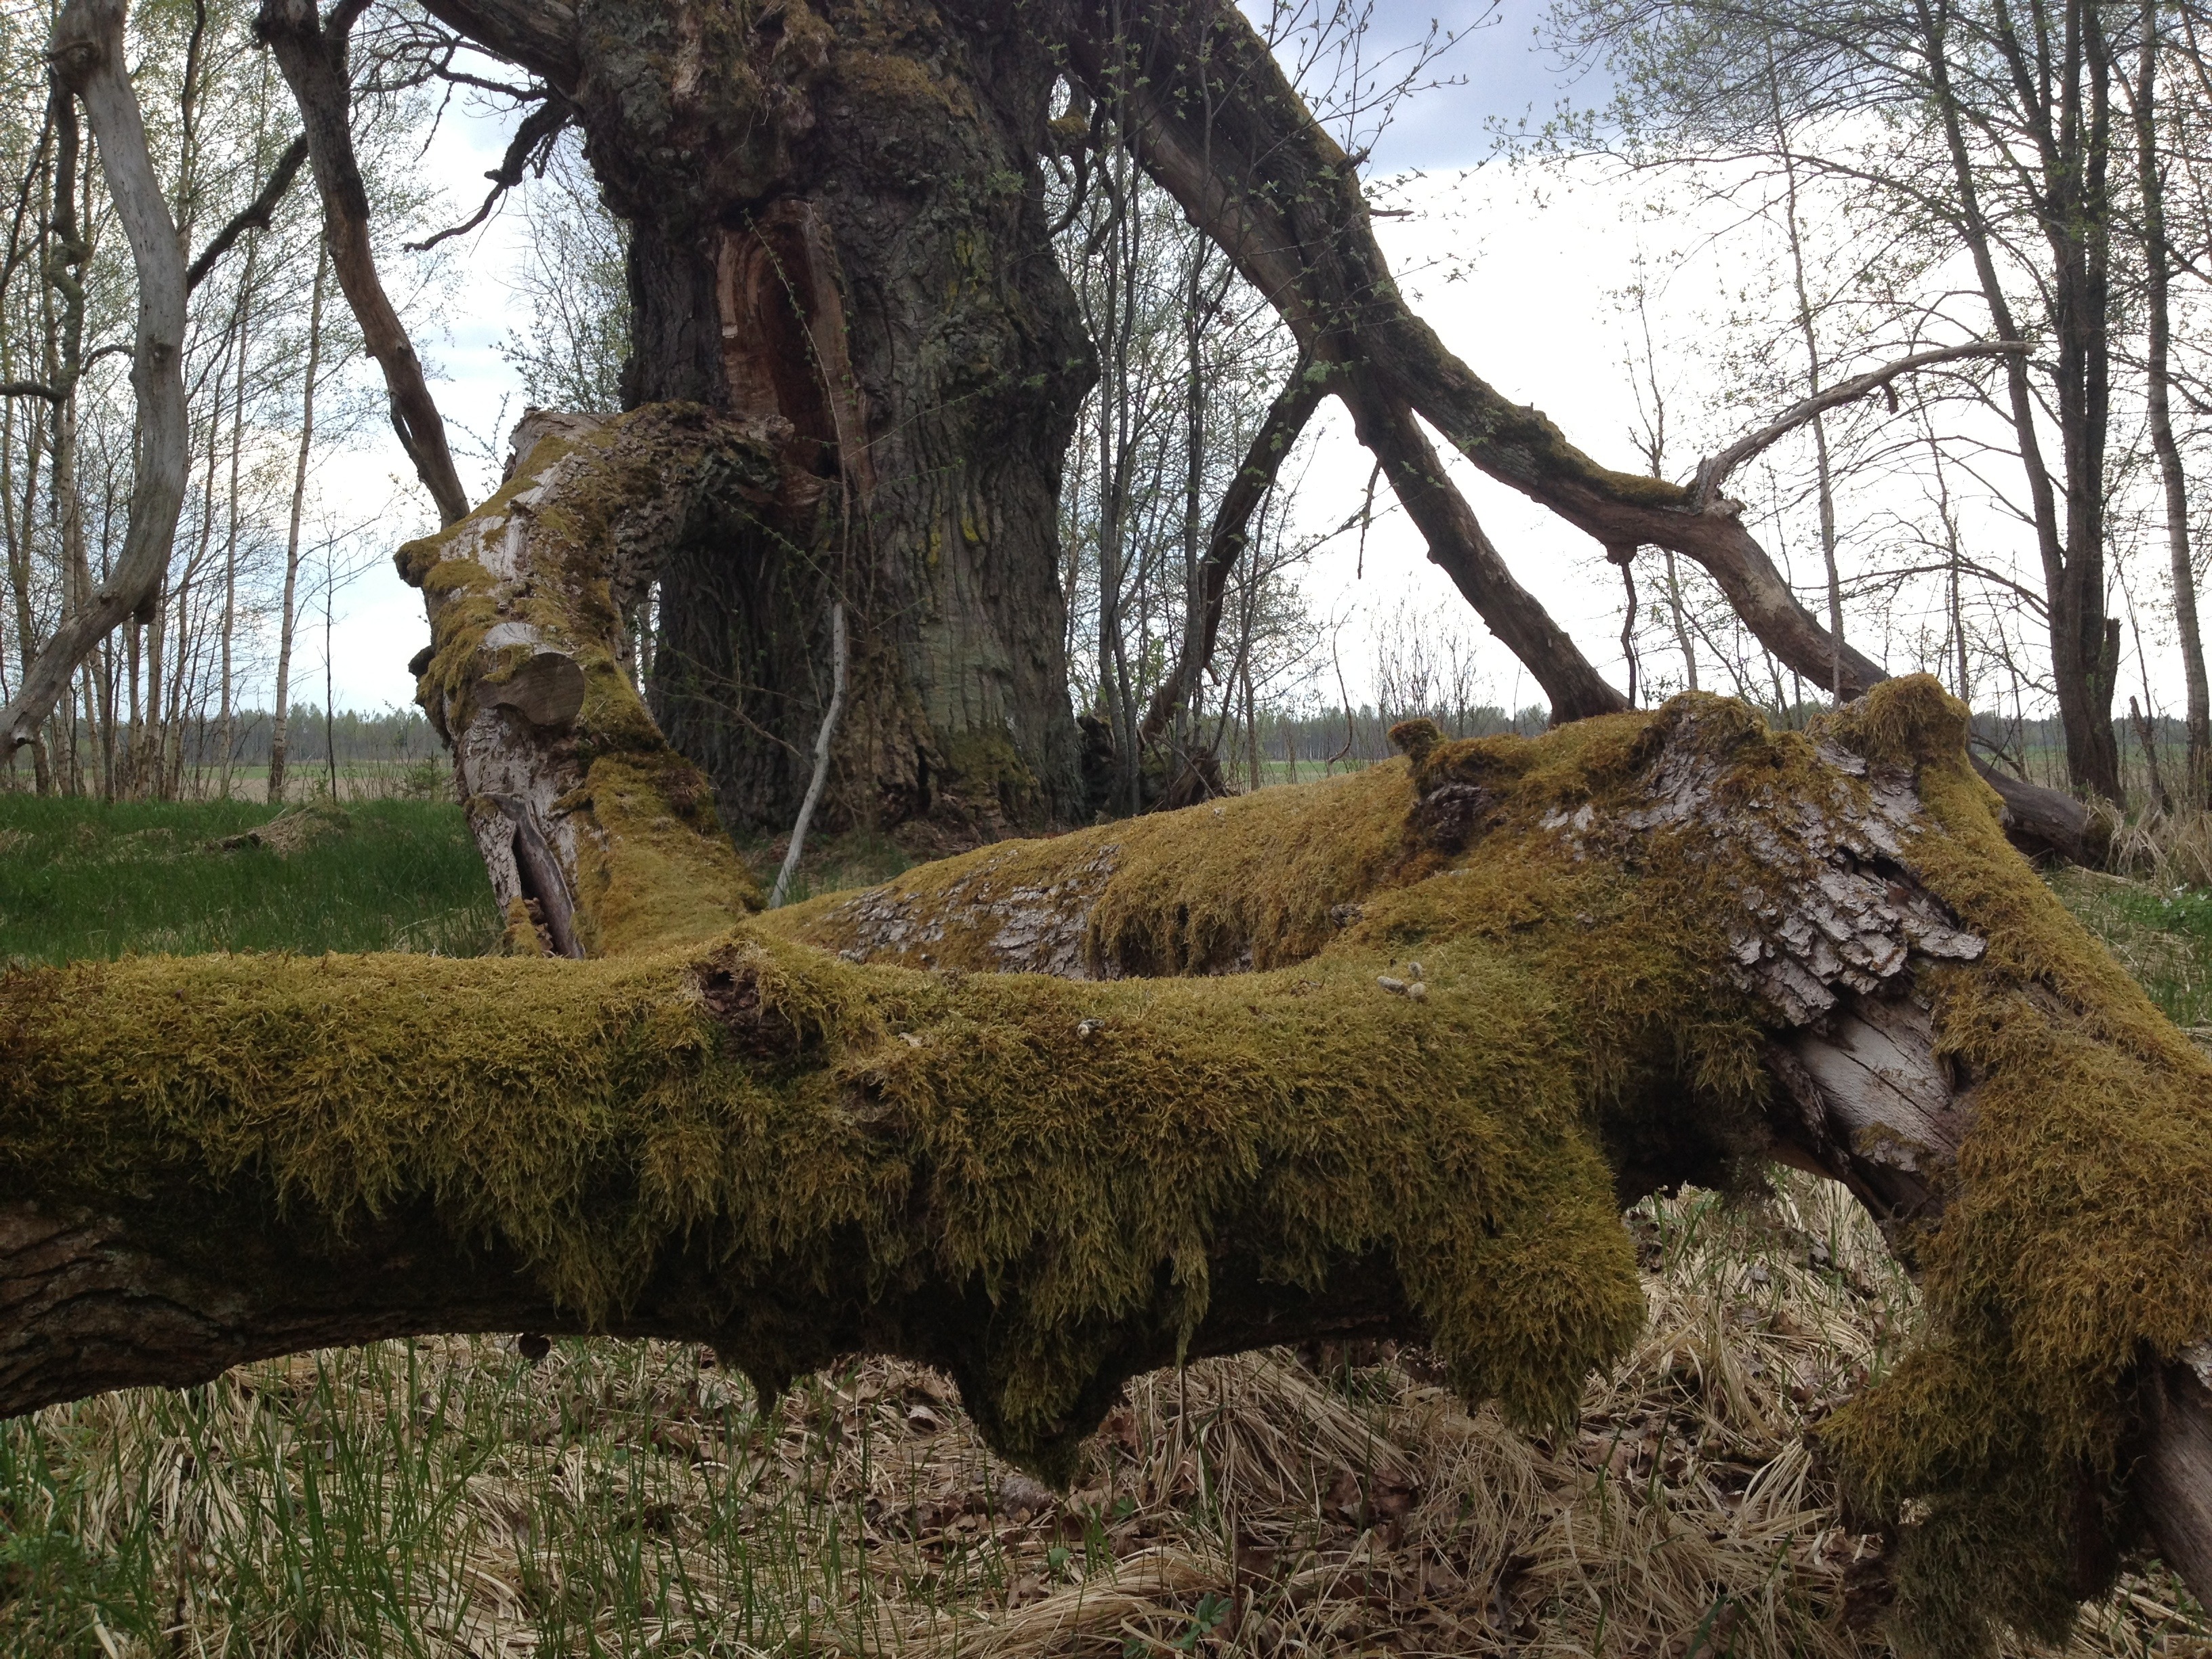
tree, nature, wilderness, plant, flower, bloom, trunk, village, spring, macro, leaves, natur, woodland, when, ecosystem, living nature, woody plant